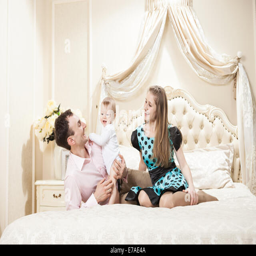
young happy family with a baby on bed at home